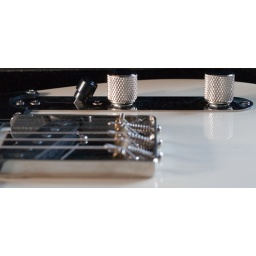
Bridge over the river pot